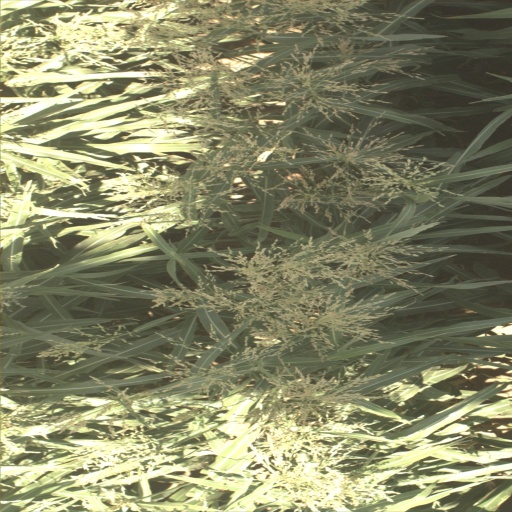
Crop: sorghum